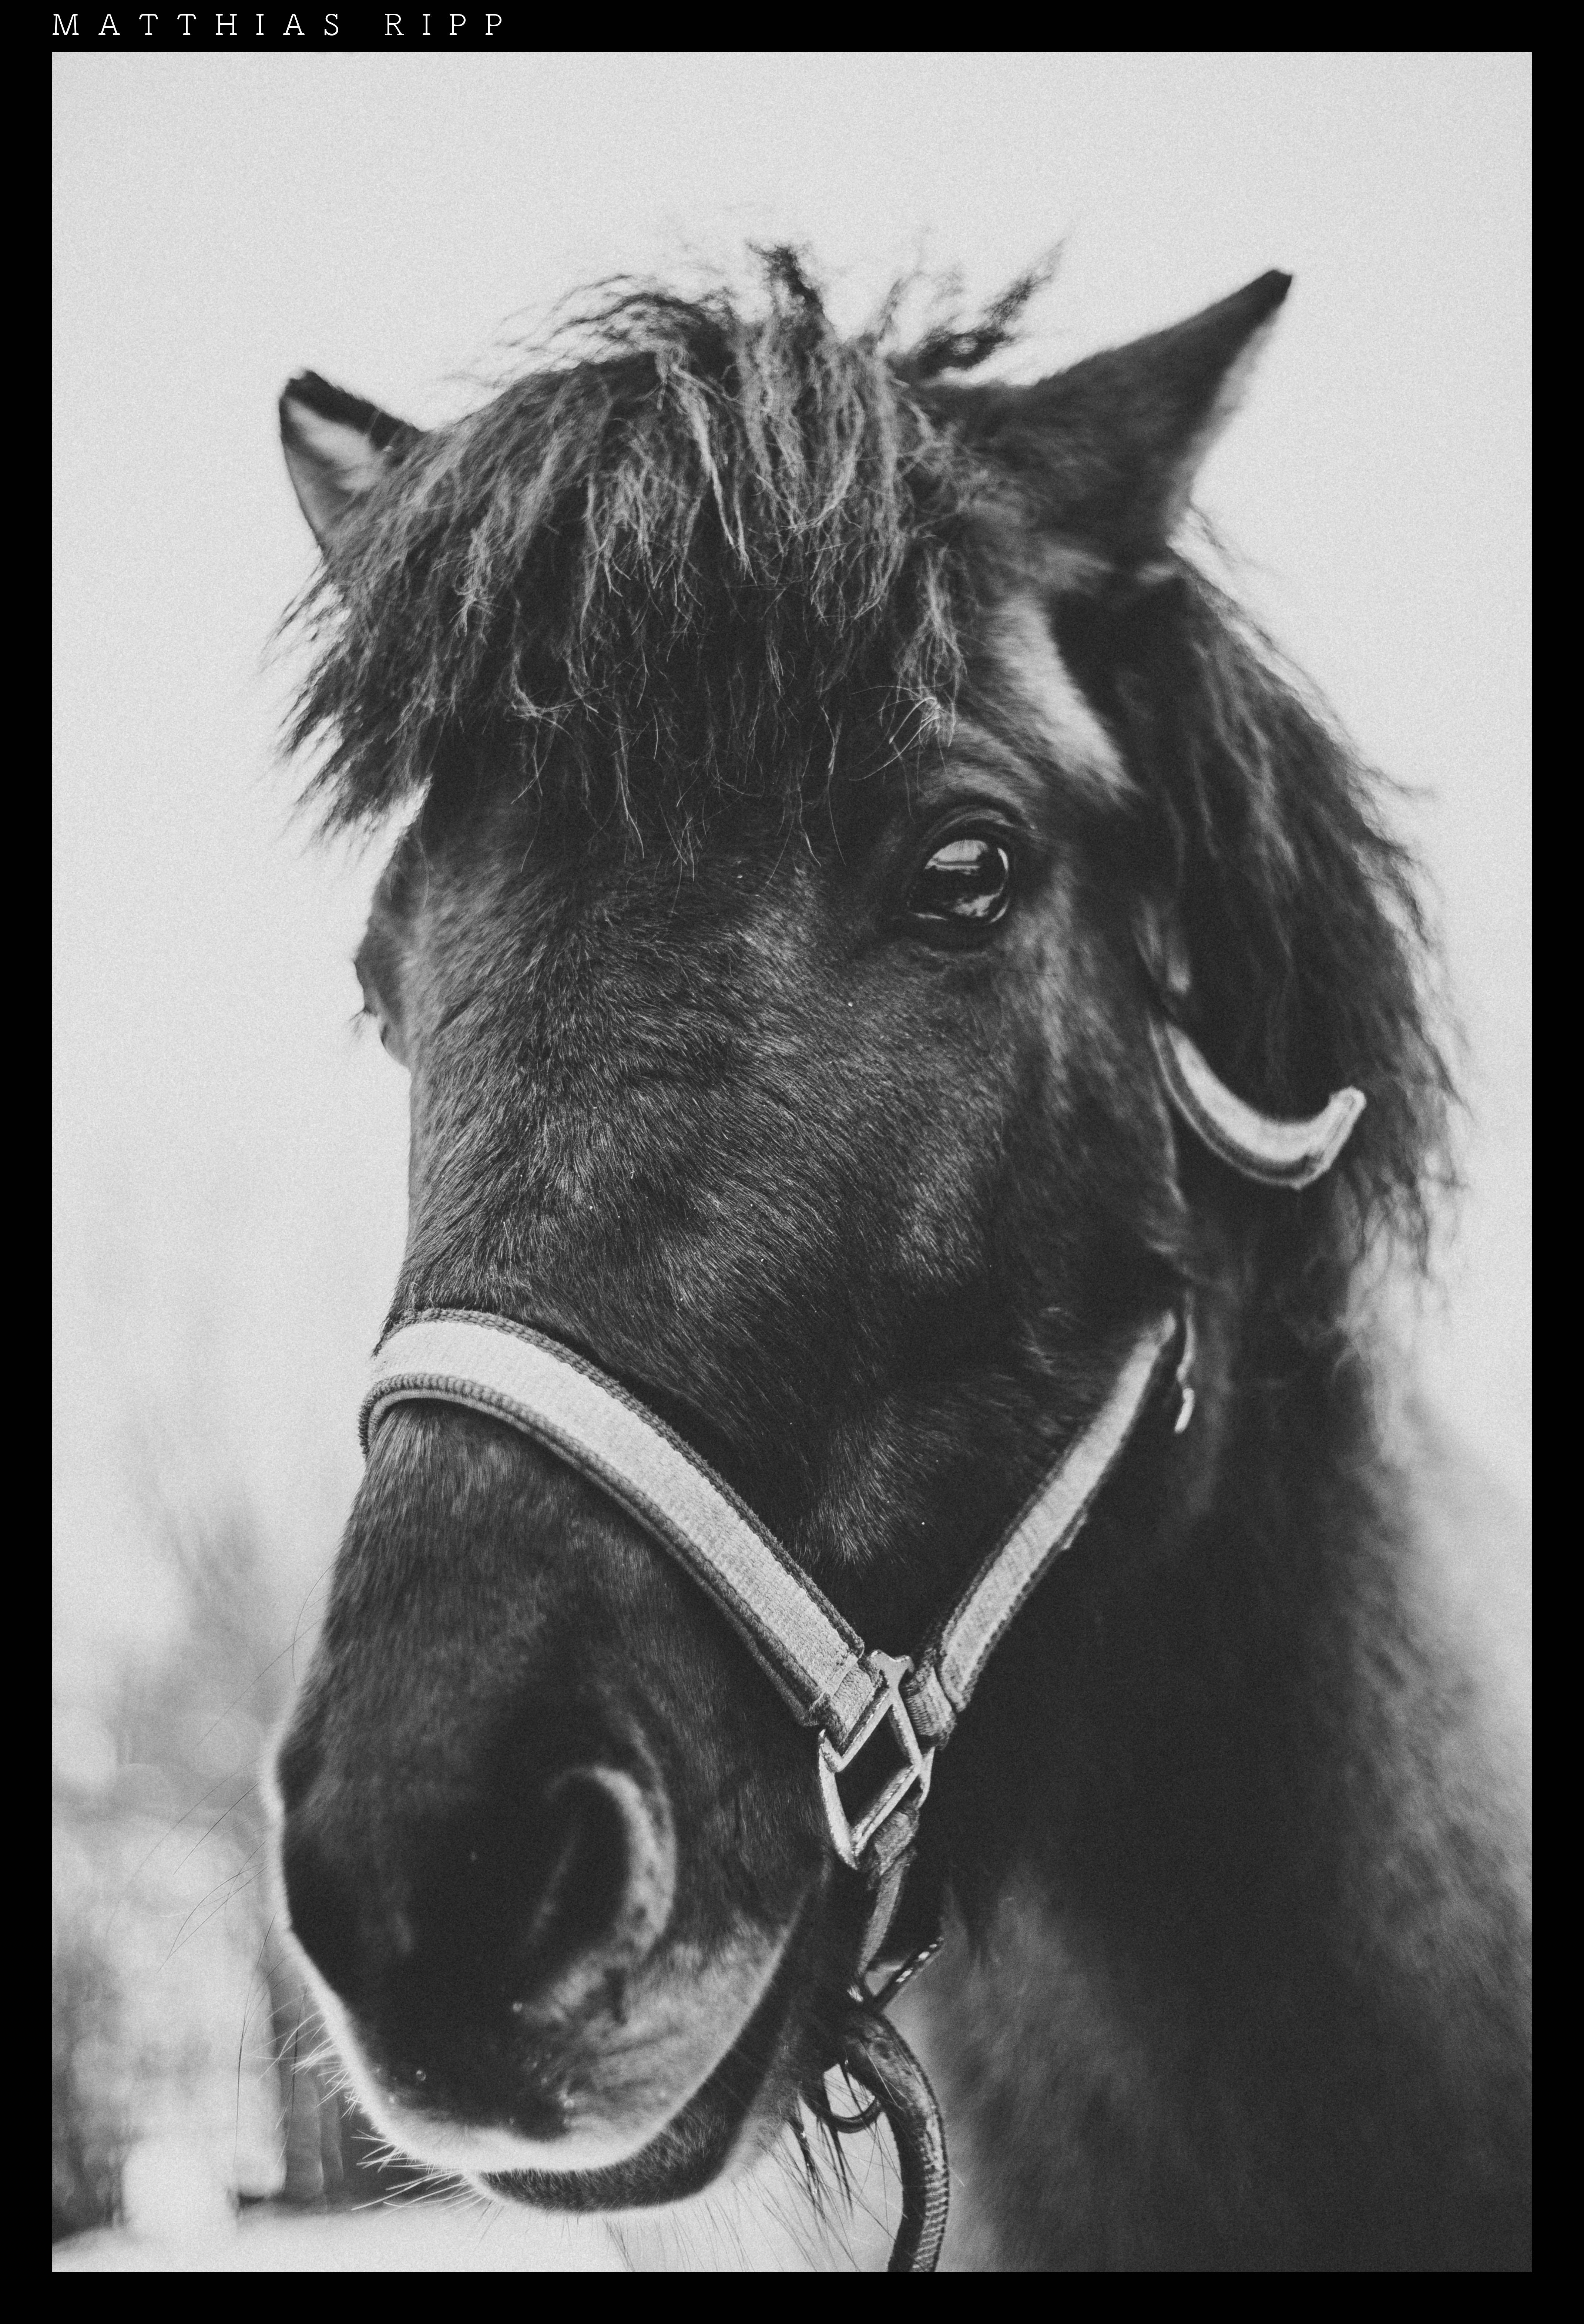
nature, music, black and white, white, vintage, retro, old, animal, portrait, horse, frame, stallion, mane, black, monochrome, bridle, riding, art, mono, punk, full, 50mm, sketch, drawing, illustration, animals, head, kunst, schwarzweiss, sony, bayern, bavaria, tier, pferd, horseriding, pentacon, monochrom, vollformat, alpha7, reiten, animallove, tierliebe, monochrome photography, horse like mammal, mustang horse